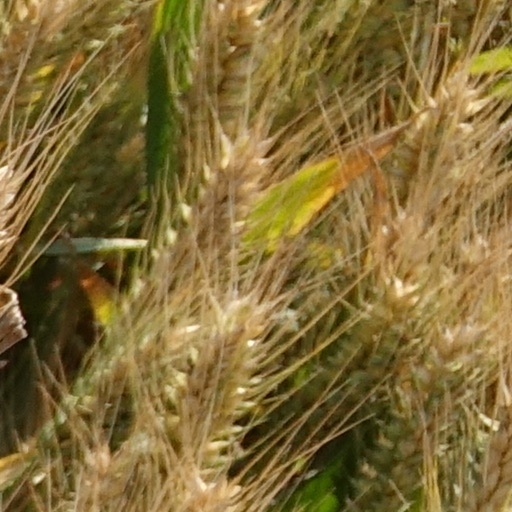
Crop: wheat